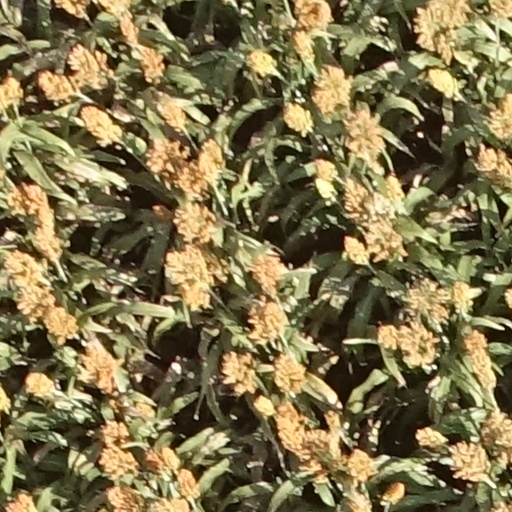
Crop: sorghum